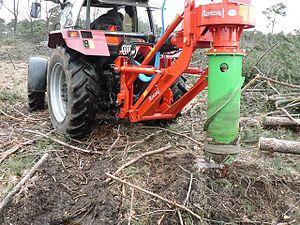
L'extraction de souches est une pratique consistant à retirer du sol la partie enterrée des arbres abattus, le plus souvent pour l'exploiter comme combustible.